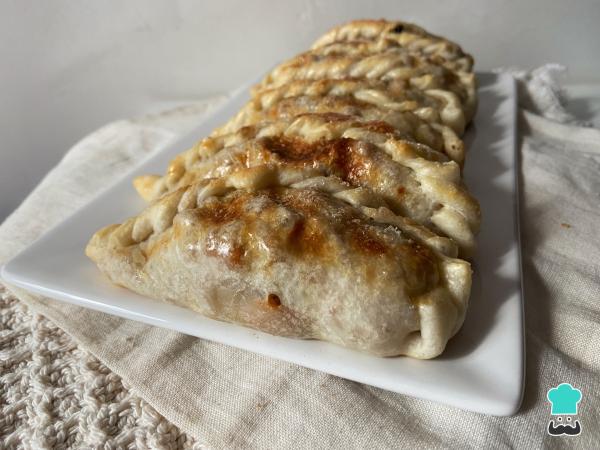
3¡Ya puedes servir y comer las deliciosas empanadas de carne jugosas! Cuéntanos en los comentarios tu opinión y comparte con nosotros una fotografía del resultado final.